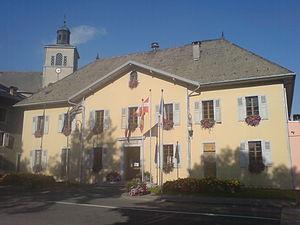
Façade de la mairie de Taninges
Taninges est une commune française située dans le département de la Haute-Savoie, en région Auvergne-Rhône-Alpes.